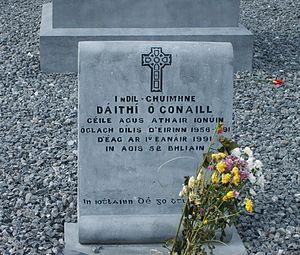
Dáithí Ó Conaill est un républicain irlandais.